Plaza Degetau

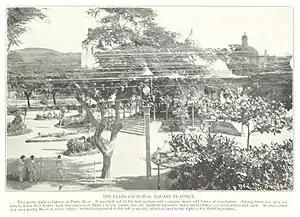
Plaza Degetau circa 1890s, when it was still called Plaza Mayor, looking north-northwest

According to the traditional Spanish colonial custom, a town's main square, or plaza, was the center of the town. In the case of Ponce, a Catholic church was built on the center of the plaza, thus splitting the plaza into two sections. Plaza Degetau (the subject of this article) is the southern of the two sections (see "Diagram of Plaza Las Delicias" herein), with the other plaza, "Plaza Muñoz Rivera", located to the north of Plaza Federico Degetau. Plaza Degetau measures 6,400 square meters.